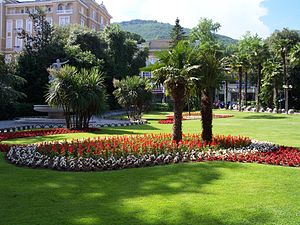
Opatija / Billedgalleri
Opatija er en badeby ved Kvarnerbugten i Adriaterhavet på halvøen Istrien i det nordvestlige Kroatien ved den Kroatiske Riviera. Byen har ca. 6.650 indbyggere og ligger 14 km vest for Kroatiens tredjestørste by Rijeka. Byen er en af de ældste turistbyer i Kroatien.